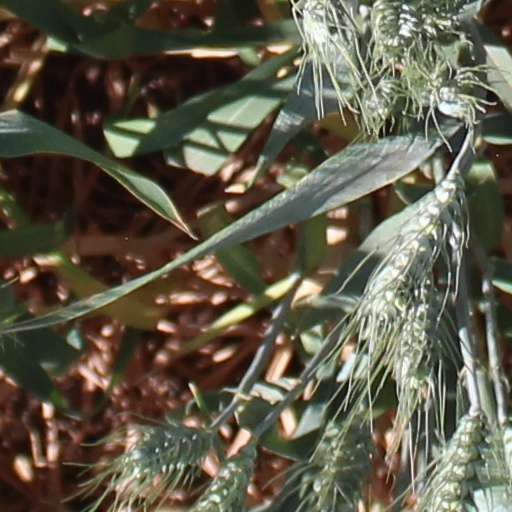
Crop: wheat